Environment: real
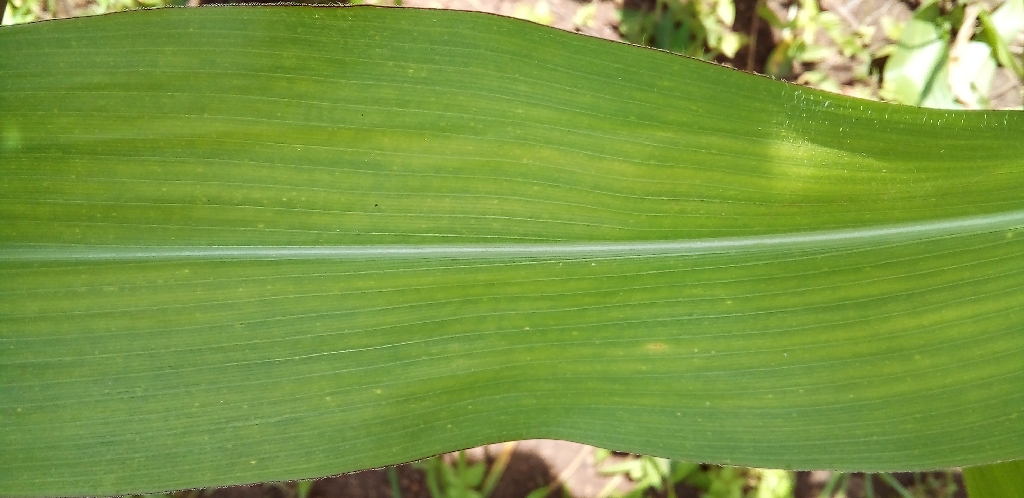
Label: healthy